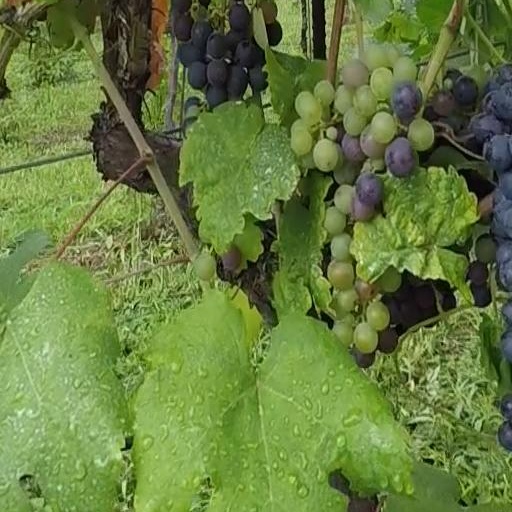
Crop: grape